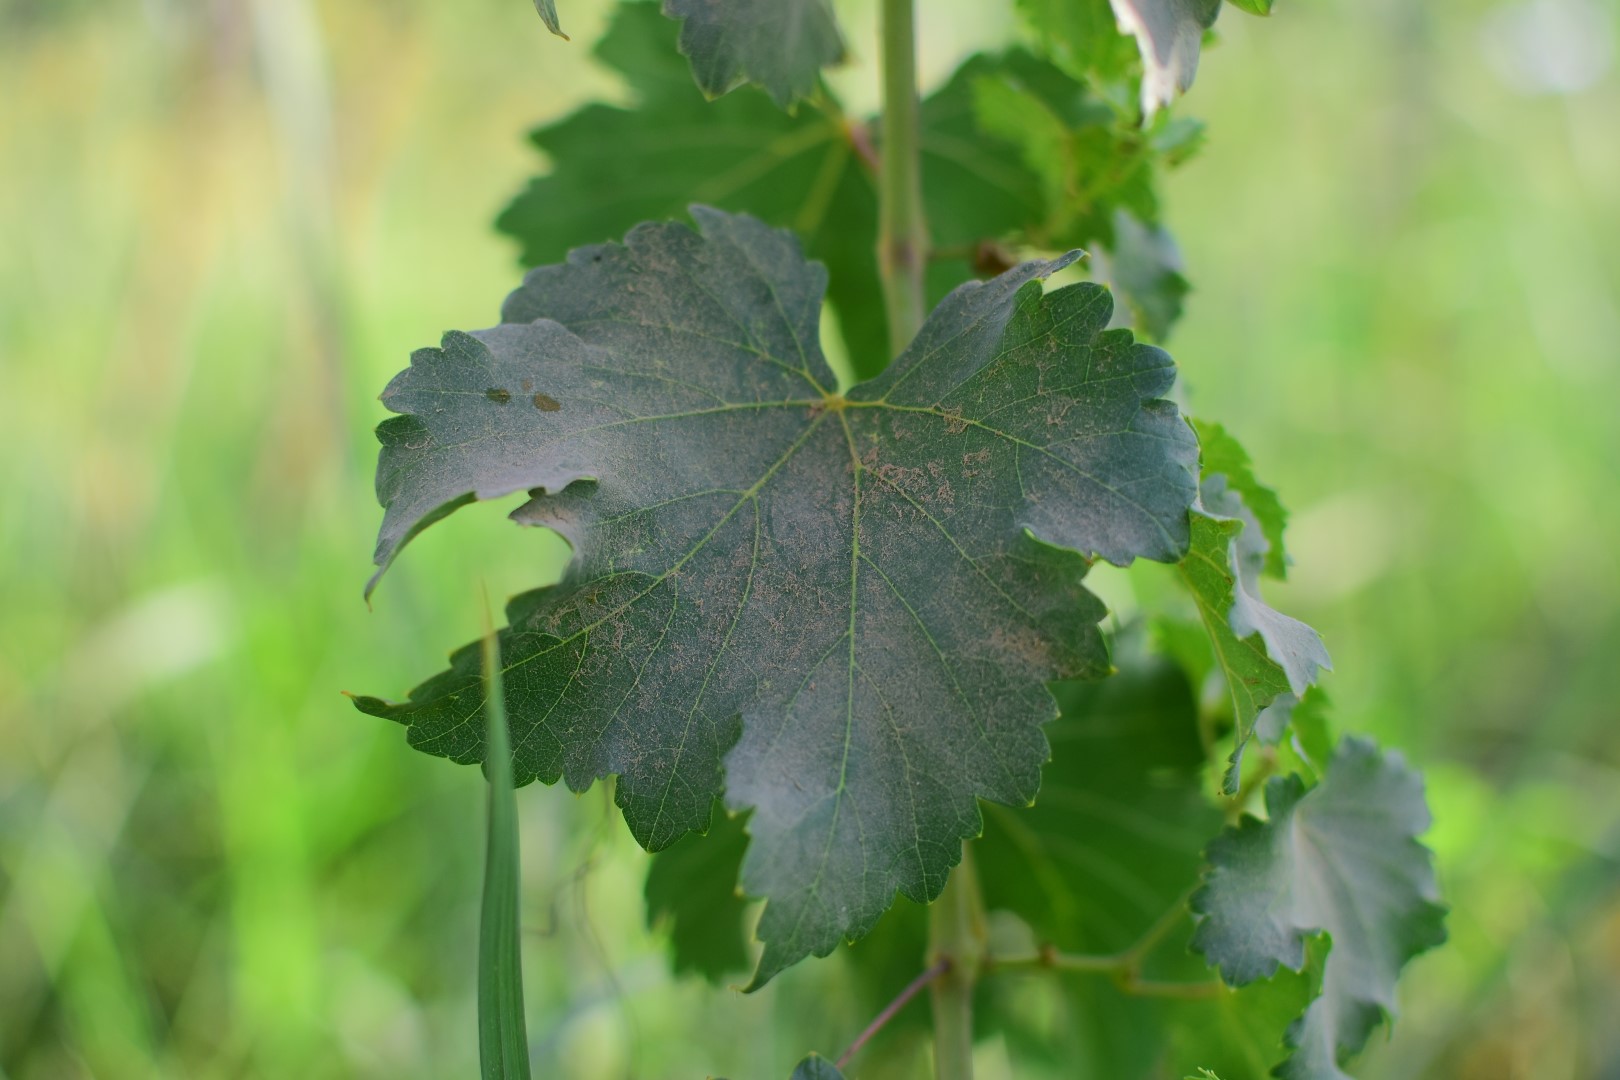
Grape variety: Deas Al-Annz